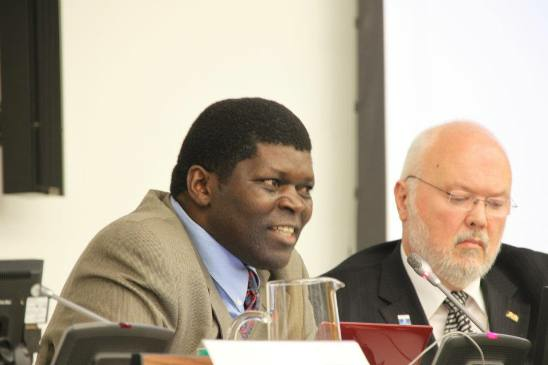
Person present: Yes